Hydnellum

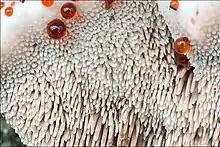
Spines of "H. ferrugineum"

"Hydnellum" fruitbodies have caps and stipes, often with indeterminant growth forms, that may grow in spurts and decay over several weeks. Neighboring fruitbodies can coalesce, forming intricately intertwined caps and partially fused stipes. The flesh has a zoned appearance and is fibrous when fresh, but becomes hard and woody when dry. Zones in the flesh reflect differences in growth during periods of low daytime and high nighttime humidity, and give a fairly accurate record of daily growth. The spines are crowded closely together and are typically decurrent (extending down the length of the stipe). Fruitbodies may display a variety of colors, from white to yellow, olive green, shades of orange, light brown, or dark brown in age.